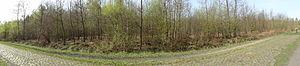
L'Avaleresse des Boules de la Compagnie d'Hasnon était un puits sans exploitation situé à Wallers, Nord, Nord-Pas-de-Calais, France.
La Compagnie d'Hasnon est une société de recherche de houille créée en 1837 qui exécute quelques sondages et ouvre sans succès trois fosses en 1839 et 1840 à Hasnon et Wallers, dans le bassin minier du Nord-Pas-de-Calais. Elle a également possédé 25 % de la Compagnie de Vicoigne de 1841 à 1843. En février 1843, la troisième fosse tentée est abandonnée. La Compagnie tente fin 1843 et début 1844 deux derniers sondages, mais les résultats ne sont pas probants et les activités cessent en 1845, date à laquelle la Compagnie d'Hasnon cesse d'exister. Inexploitée, la concession est par la suite reprise par la Compagnie des mines d'Anzin, qui avait déjà racheté les parts de la Compagnie de Vicoigne que possédait la Compagnie d'Hasnon en 1843, et laisse la concession en sommeil jusqu'aux alentours de 1875, date à laquelle elle tente, sans succès, d'ouvrir une fosse. Plus aucune autre exploration n'a ensuite eu lieu sur la concession d'Hasnon.